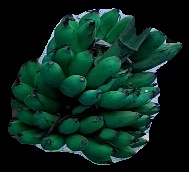
Variety: rasbale
Grade: grade3